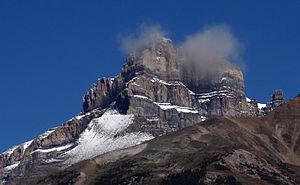
Le mont Hector est une montagne située dans le parc national Banff, au Canada. La montagne fut nommée en 1884 par George M. Dawson en l'honneur de James Hector, un géologue de l'expédition Palliser. La montagne est située à proximité de la Promenade des Glaciers, à 17 km au nord de Lake Louise.